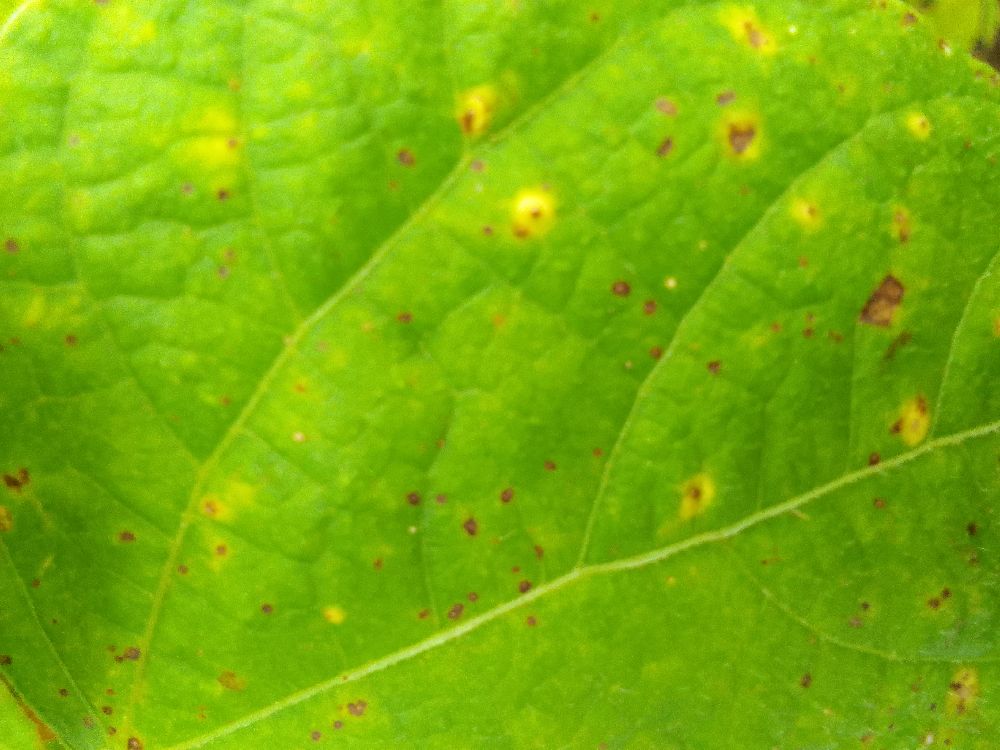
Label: rust